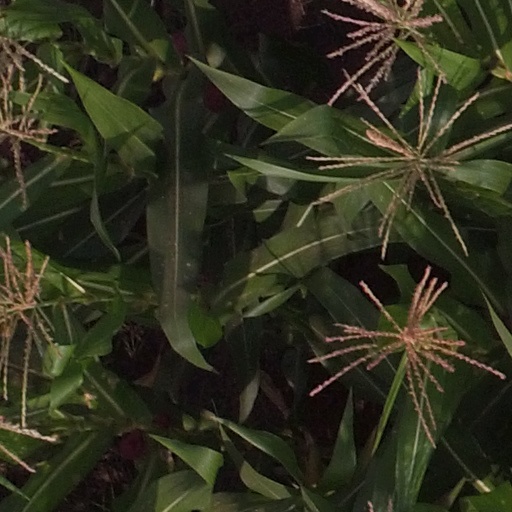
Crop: maize; corn